International Practical Shooting Confederation

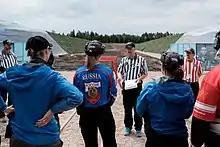
A squad of shooters get their stage brief by an IROA Range Officer on stage 11 of the 2017 IPSC Rifle World Shoot in Russia.

Accuracy and speed is reflected by the comstock scoring method, while power is reflected by the minimum power factor requirement. Competitors fire the stages one at a time, and the scoring system is based on achieving most possible points in the shortest time.